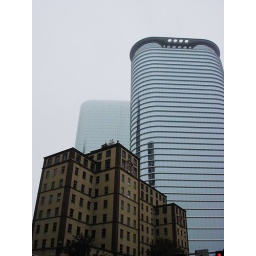
The former Enron building towers over the YMCA.